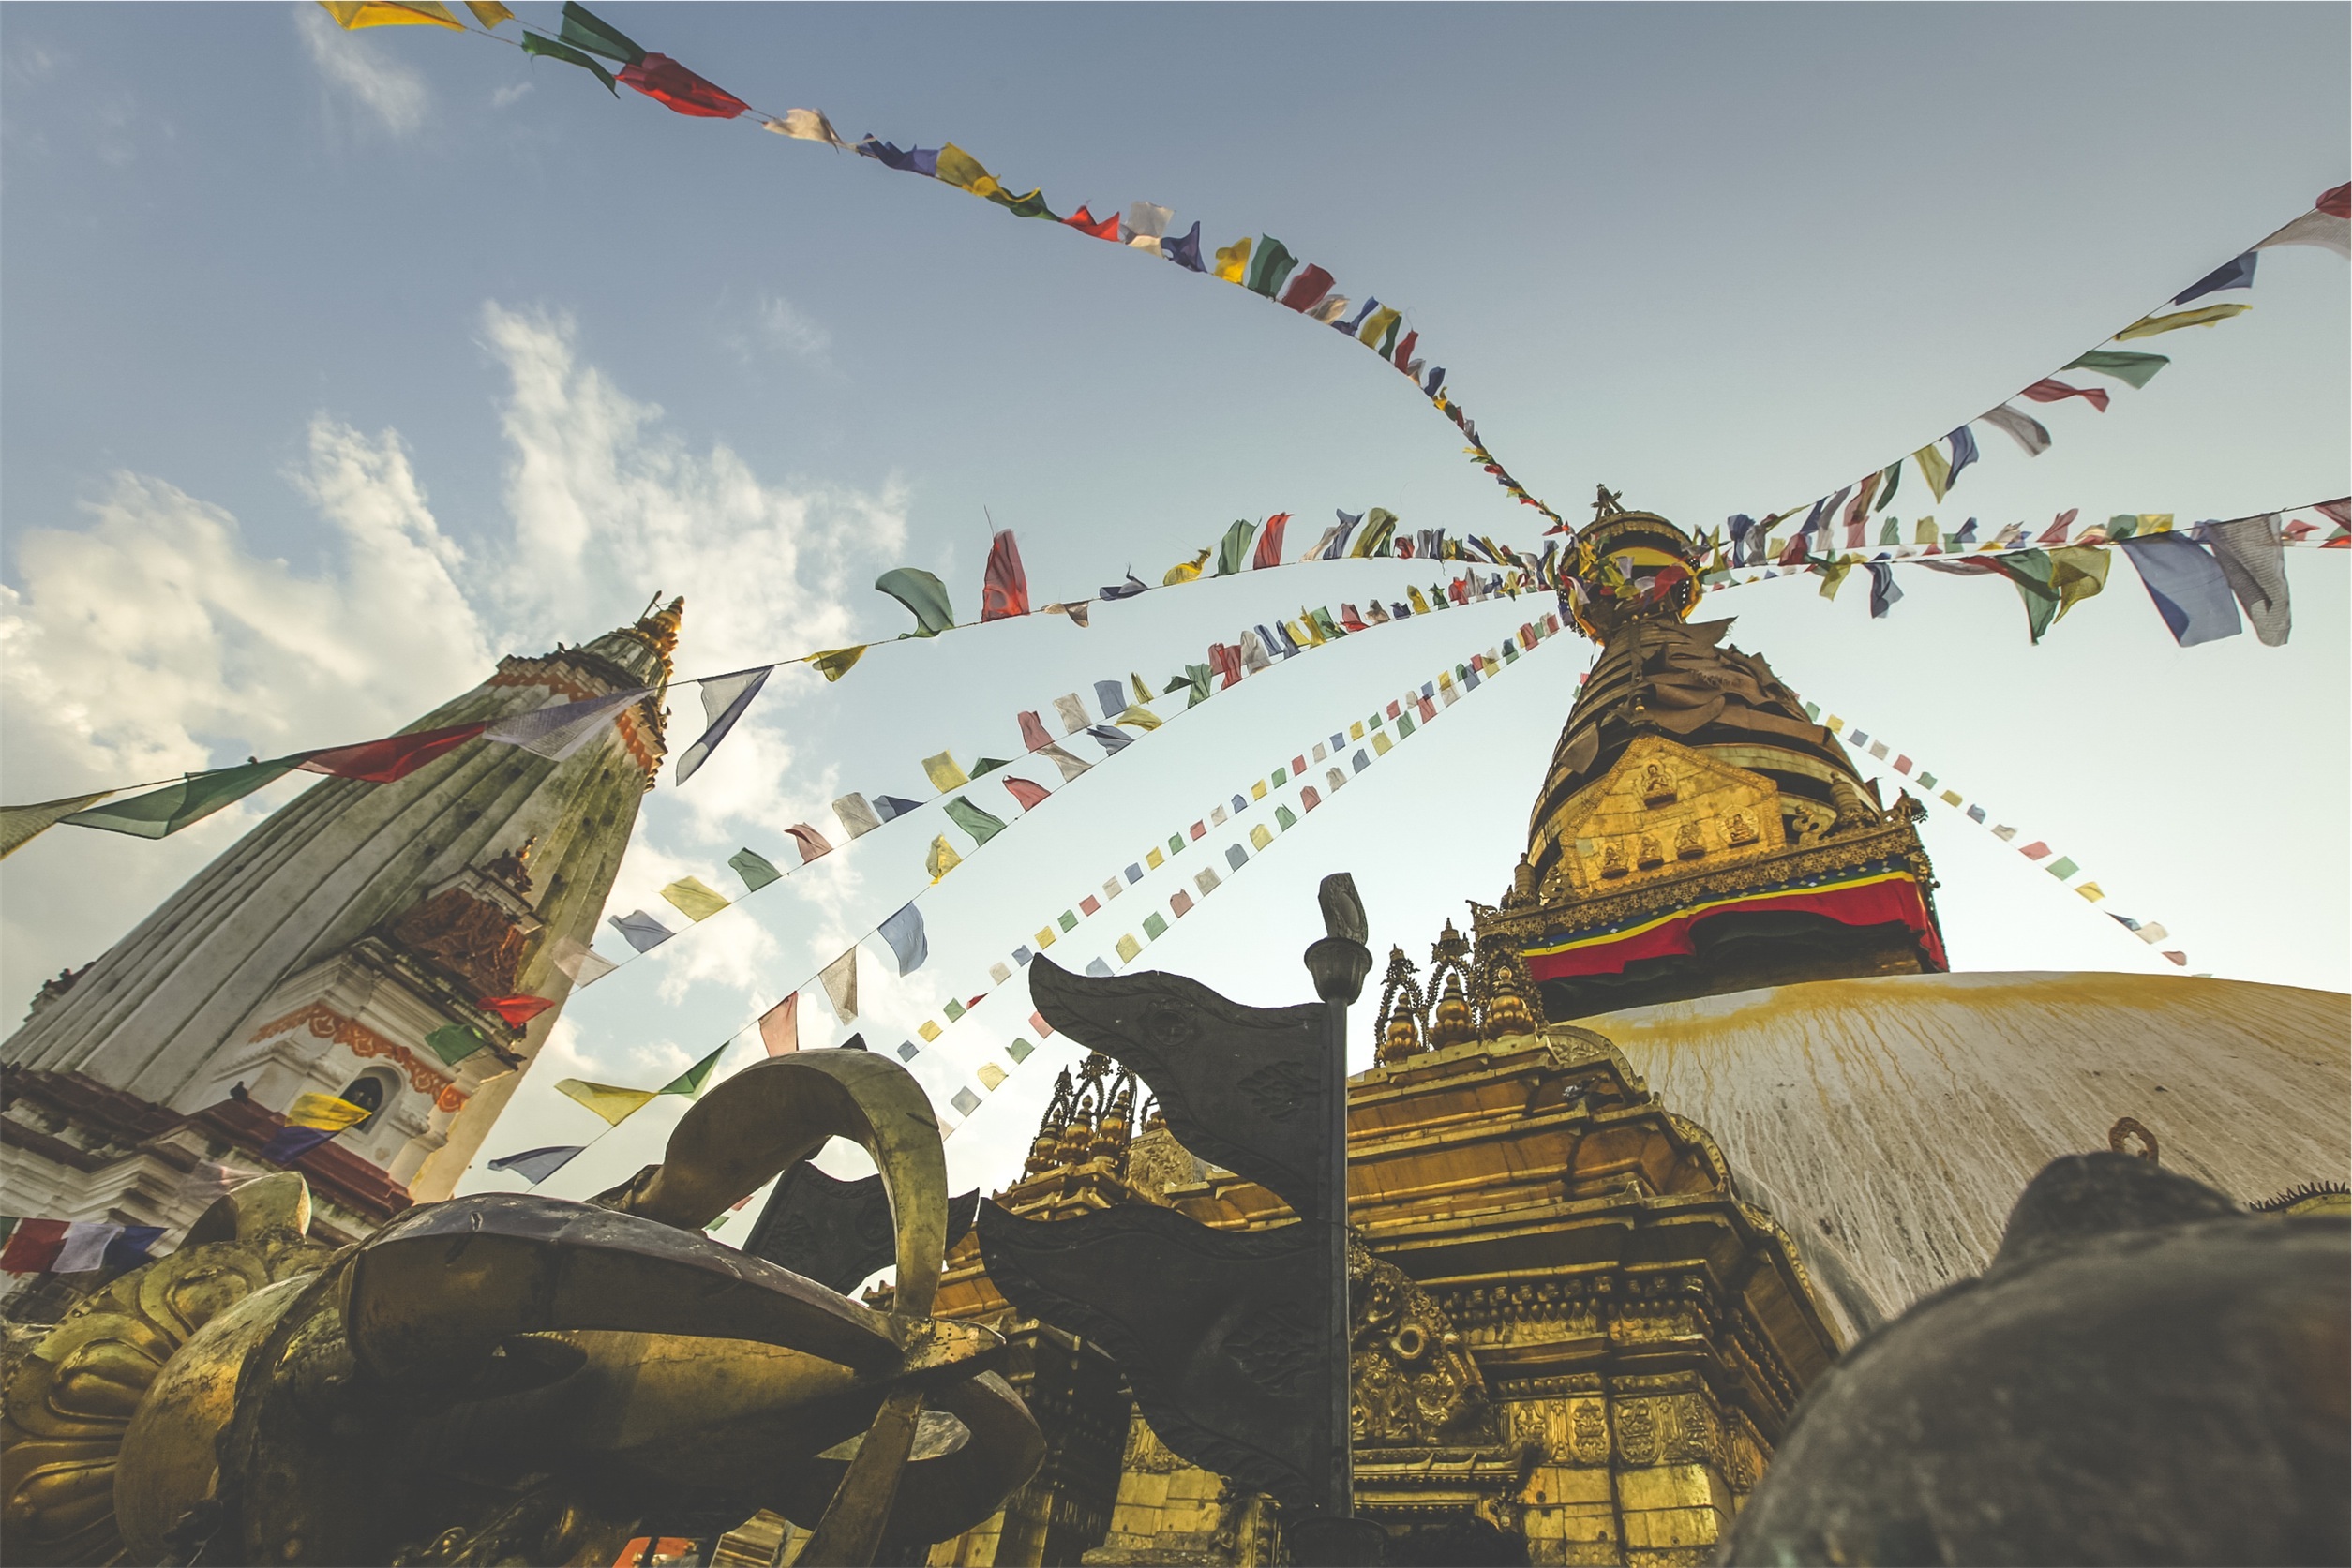
tree, architecture, sky, building, tourism, gold, temple, flags, culture